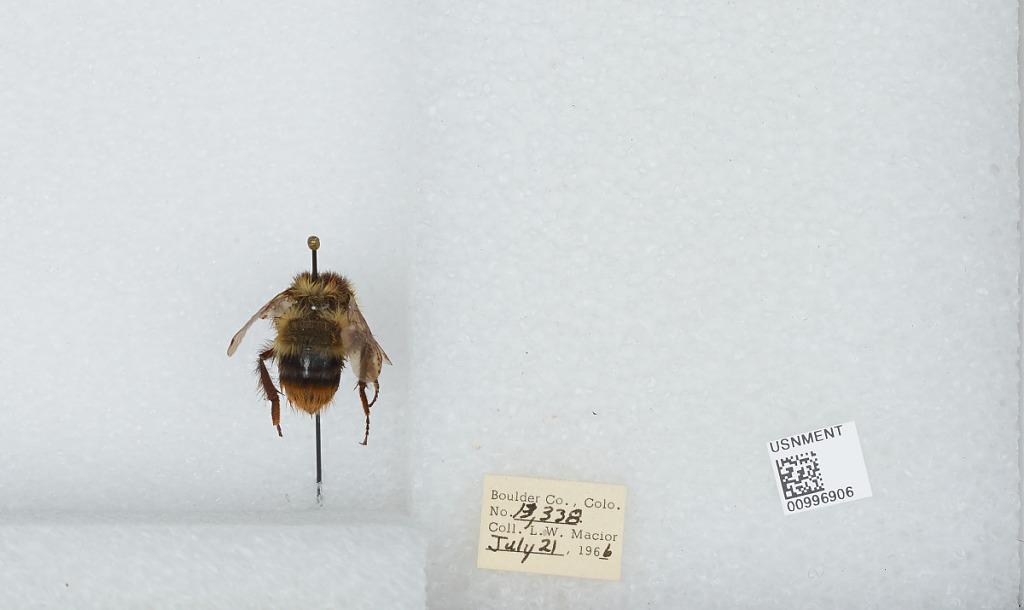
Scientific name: Bombus (Alpinobombus) balteatus Dahlbom
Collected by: L. Macior
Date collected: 1966-7-21
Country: United States
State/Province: Colorado
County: Boulder
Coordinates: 40.0275, -105.252